Terry Crowley

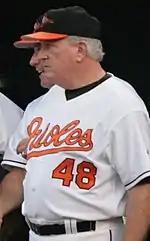
Crowley coaching with the Baltimore Orioles in 2006

Crowley has served as the hitting coach for the Baltimore Orioles from 1985 through 1988, the Minnesota Twins from 1991 through 1998, and the Orioles again from 1999 through 2010. Crowley served as a roving hitting instructor in the Orioles organization in 2011. He was an interim bullpen coach in 2011, following Mark Connor's resignation and the subsequent promotion of bullpen coach Rick Adair. In 2014, Crowley worked with Oriole Chris Davis on his hitting.